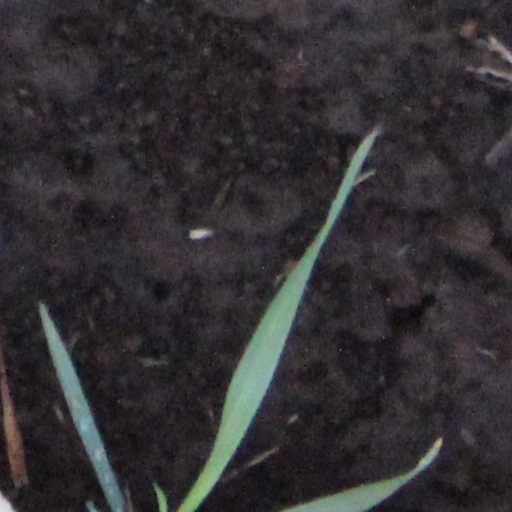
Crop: wheat